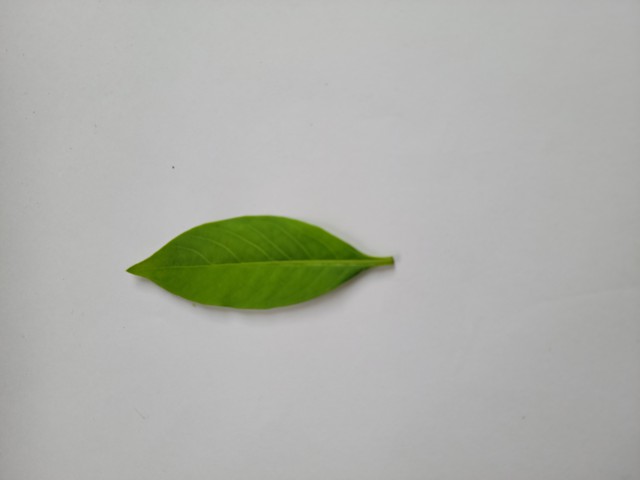
Plant: sarpagandha